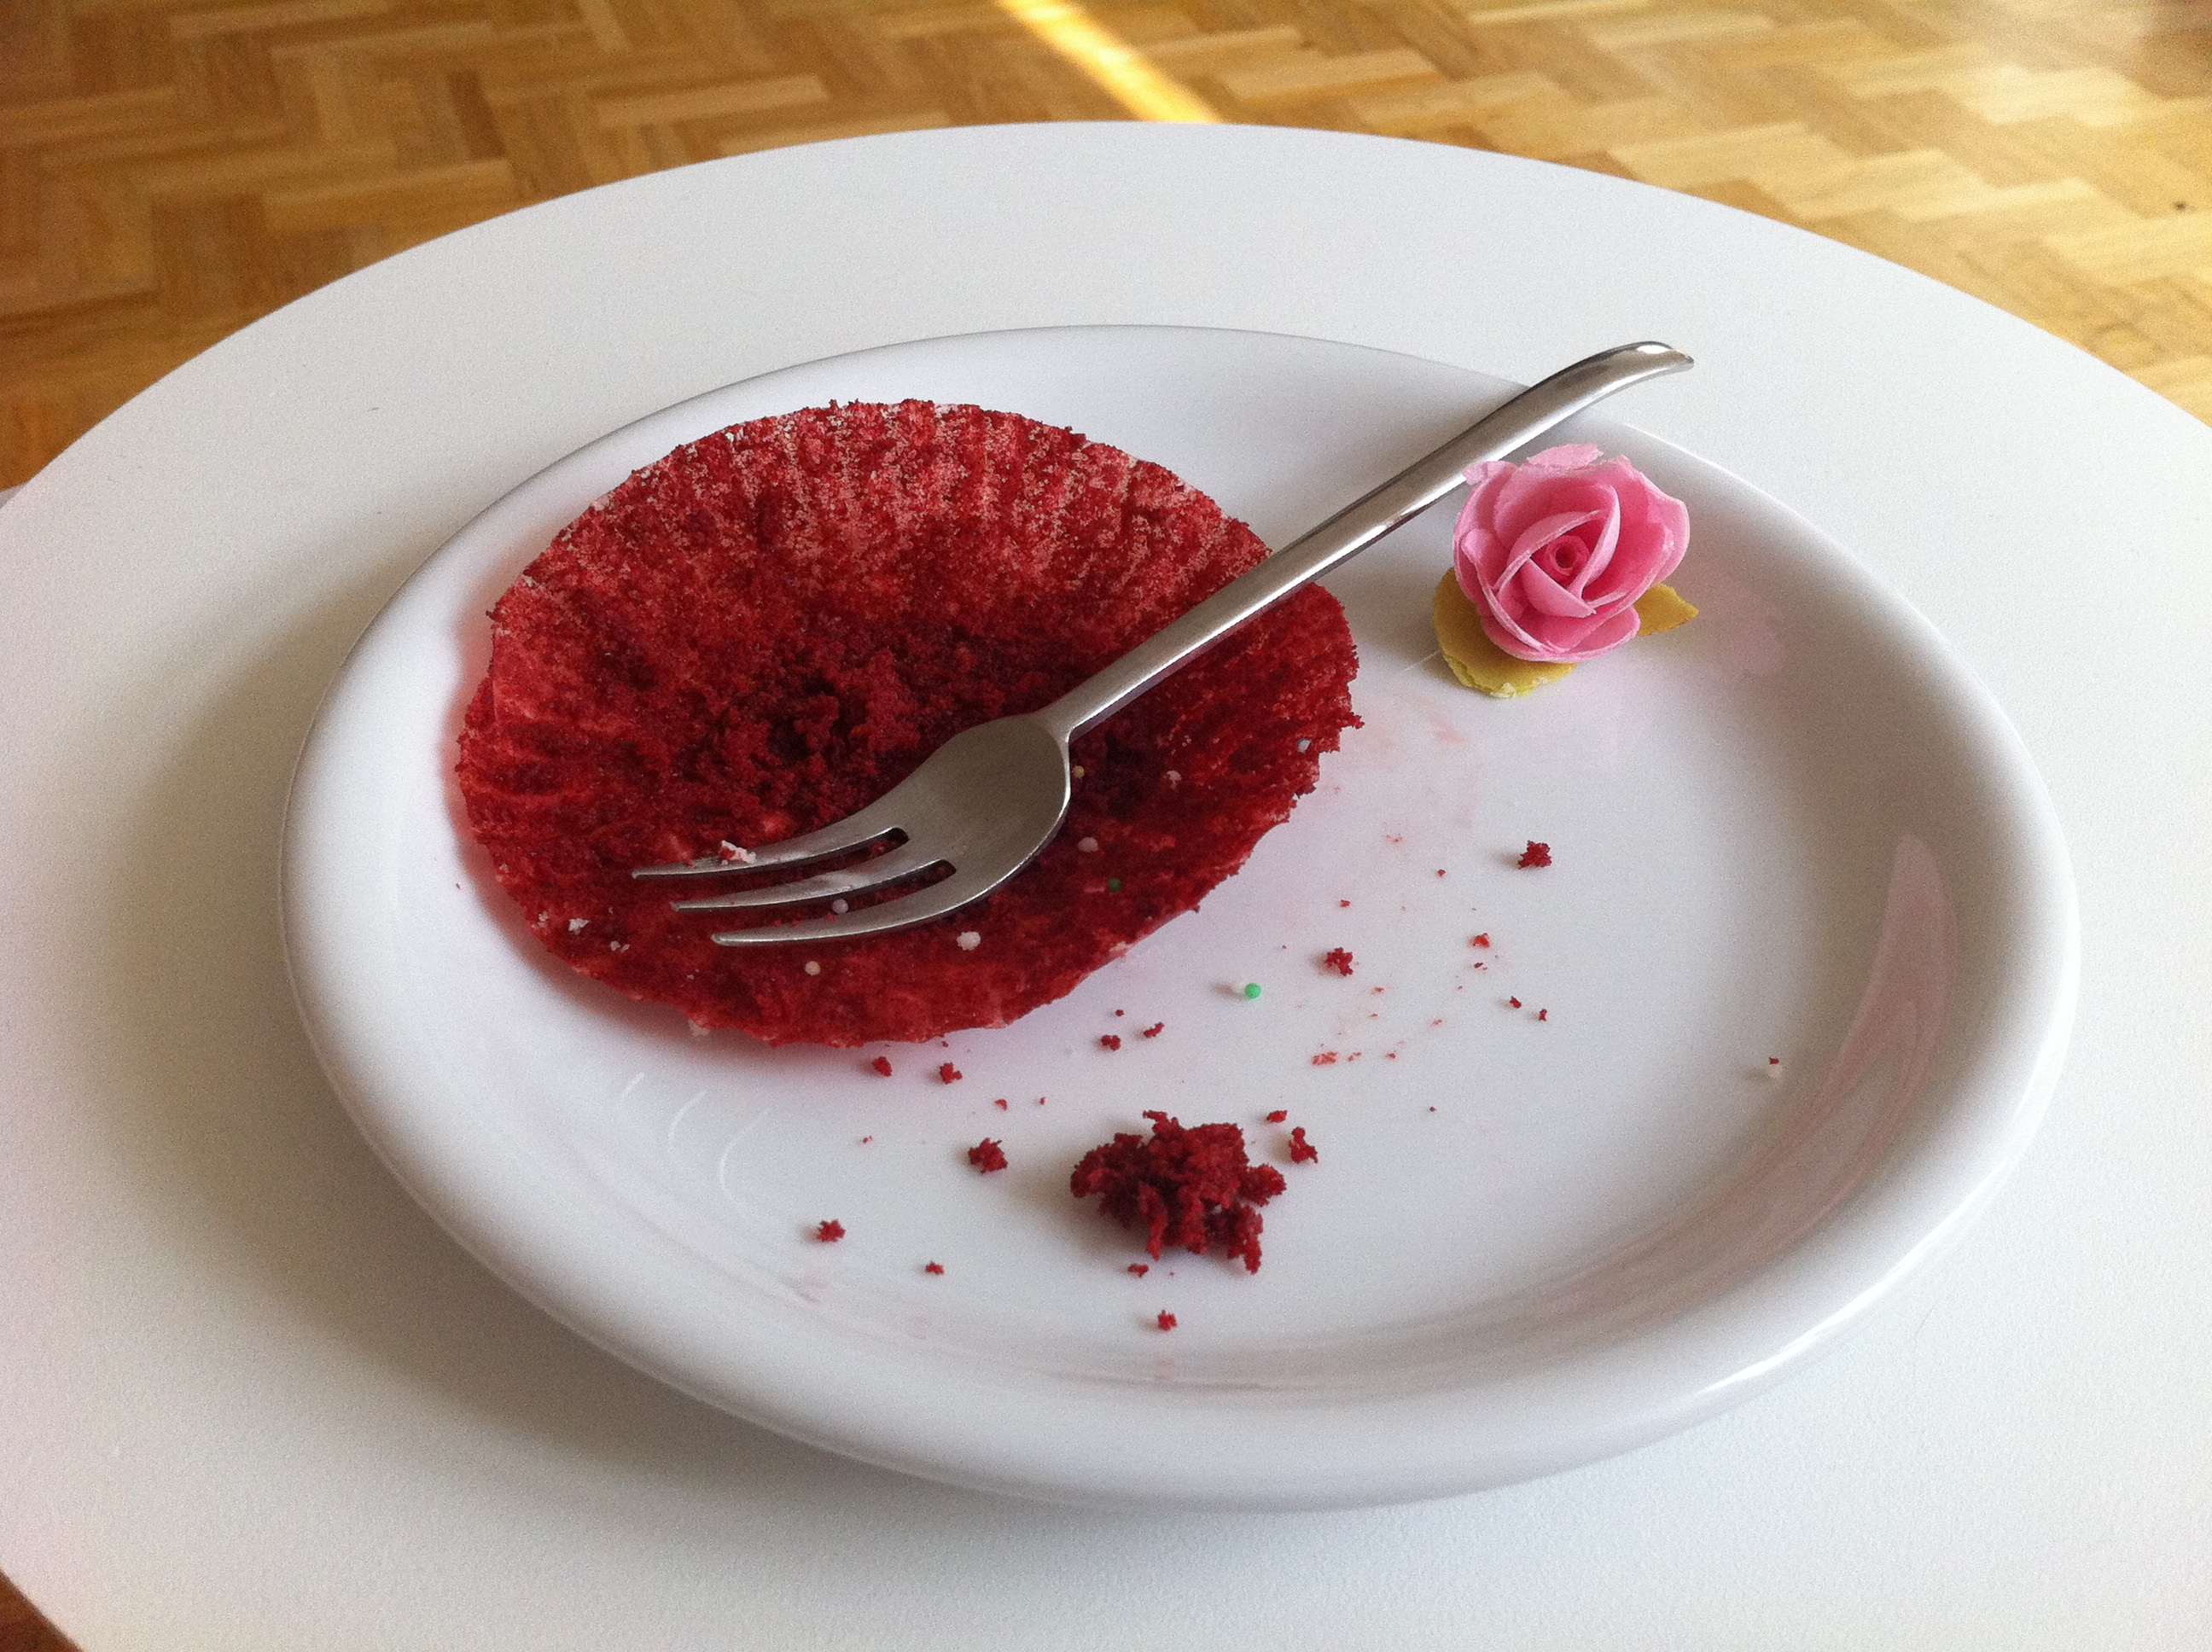
table, fork, cutlery, raspberry, dish, meal, food, produce, plate, breakfast, dessert, eat, cake, strawberry, crumb, strawberries, cover, panna cotta, blancmange